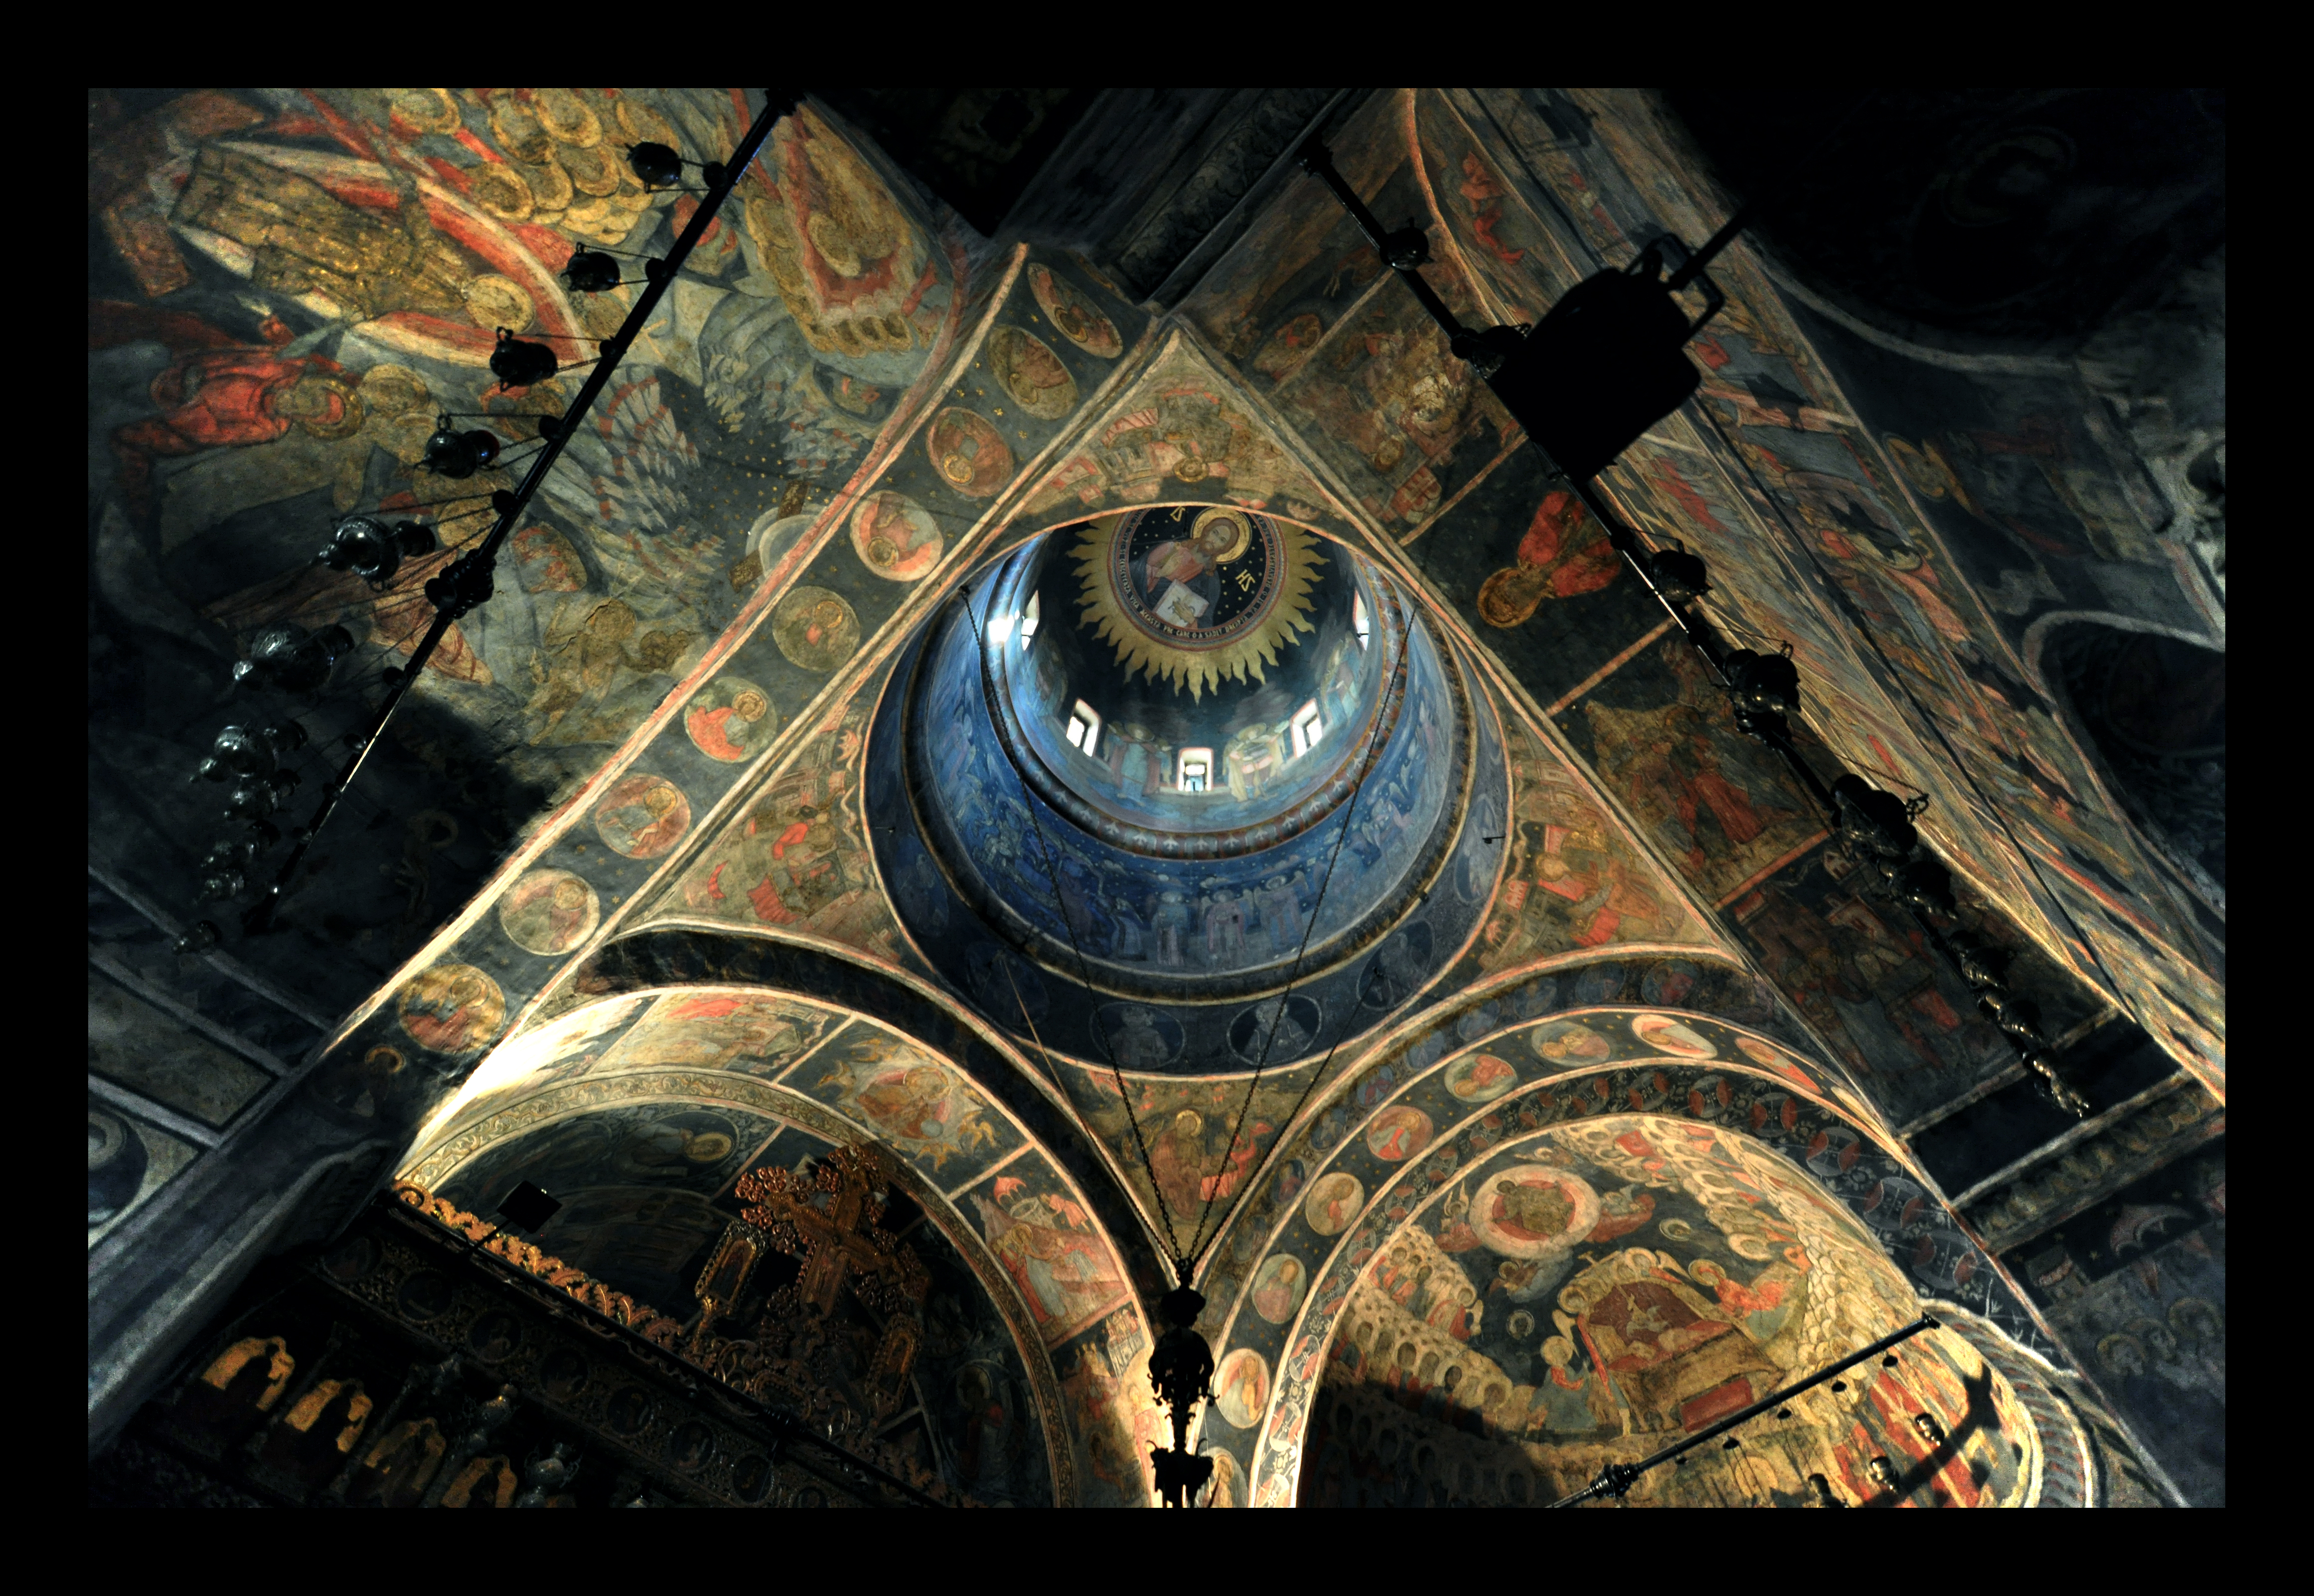
light, architecture, photography, interior, building, photo, europe, arch, space, religion, darkness, church, christian, photos, religious, art, de, iconography, monastery, symmetry, churches, fotografie, christianity, romana, arc, orthodox, eastern, fresco, dome, icon, romania, bucharest, convent, screenshot, bor, biserica, arhitectura, orthodoxy, lumina, iconografie, cupola, romanian, icoana, ortodoxa, ortodox, fresca, frescoes, manastirea, manastire, ortodoxia, ortodoxie, ecclesiastical, bisericeasc, cladire, edificiu, bucuresti, christpantocrator, pantokrator, centrulvechi, lipscani, stavro, stavropoleos, brancovenesc, 1724, eik n, cre tinism, cre tin